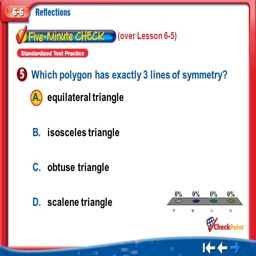
which polygon has lines of symmetry